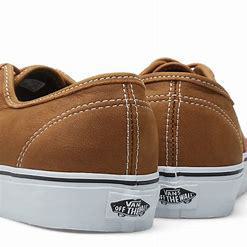
Brand: Vans
Model: Authentic